Artistic development of Tom Thomson

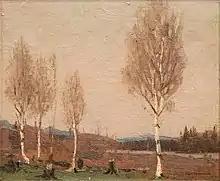
"Birches", Fall 1913. Hart House, University of Toronto, Toronto

It was in 1912 that Thomson's transition from commercial art towards his original style of painting became apparent. This transition appears to have been instigated by his first visit to Algonquin Park in May 1912. He acquired his first sketching equipment, but spent most of his trip fishing, save for "a few notes, skylines and colour effects." Dating sketches to this trip has sometimes proved difficult. One exception is the sketch "Smoke Lake, Algonquin Park", easily dated because Thomson gave it to Bud Callighen around the time of their first meeting. Charles Hill has also included the "somewhat awkward" "Old Lumber Dam, Algonquin Park" as likely being made during the trip. Robson identified "Drowned Land" as being painted on the Mississagi Forest Reserve canoe trip. Also dated to this time are "The Canoe" and "A Northern Lake" (1912).